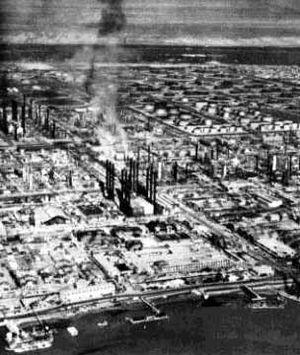
L'Anglo-Persian Oil Company a été fondée en 1909 à la suite de la découverte d'un vaste gisement pétrolier à Masjed Soleiman, en Iran, le 26 mai 1908. Elle a été la première société à exploiter les réserves pétrolières du Moyen-Orient. L’APOC conclut un nouveau contrat de concession avec l'Iran en 1933 et fut renommée Anglo-Iranian Oil Company en 1935 – la Perse étant devenue l’Iran la même année. En 1954, après le mouvement nationaliste et la conclusion d’un consortium avec la NIOC, la société devint la British Petroleum Company.